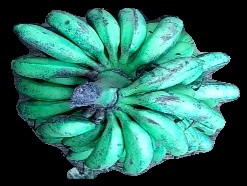
Variety: rasbale
Grade: grade3